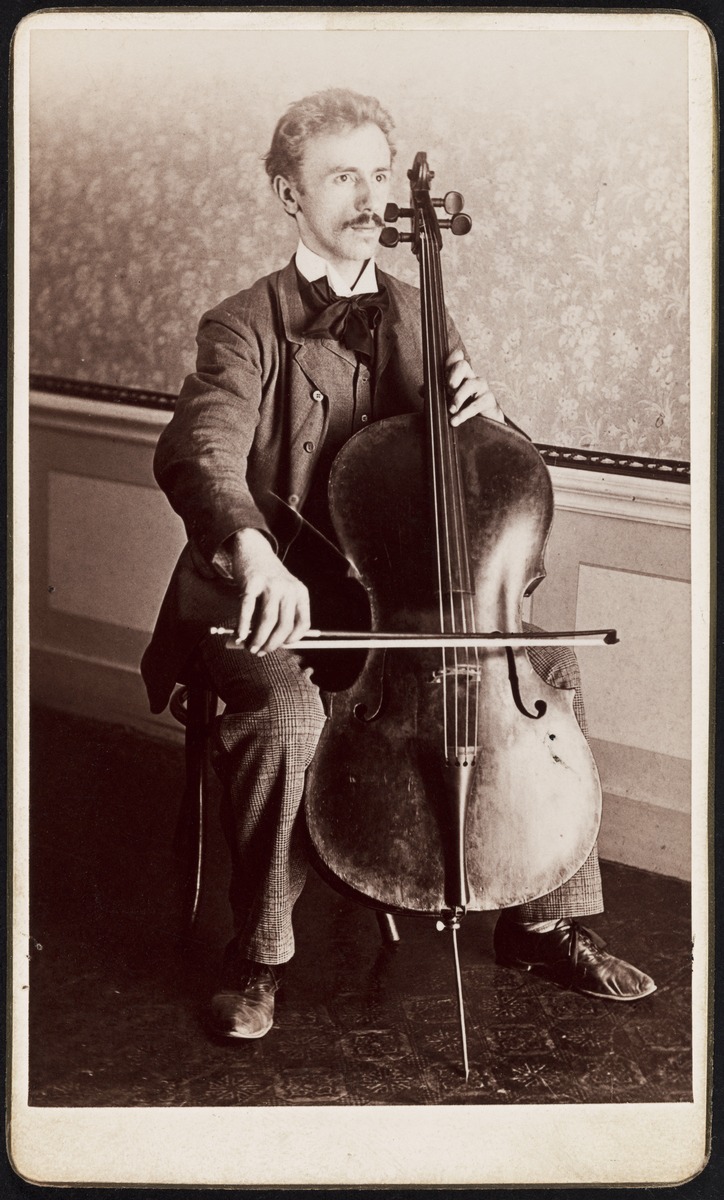
Sellotaiteilija, kapellimestari ja pedagogi Ossian Fohström (1870–1952) soittaa selloa.
sisällön kuvaus: Fohström oli kauppias ja tehtailija August Fridolf Fohströmin (1828–1898) poika. Kuvan takana lukee ”Åt Alexander till vänlig hågkomst af Ossian Hfors d. 11/IX 94”. Tanssitaiteilija Martta Bröyerin (1897–1979) albumista löytynyt kuva on ilmeisesti omistettu Bröyerin äidinisälle, kaupunginvouti Alexander Fridolf Wickholmille (1823–1896), joka oli August Fridolf Fohströmin serkku. mustavalkoinen
Ajankohta: 1893 epävarma
Paikka: Suomi, Uusimaa, Helsinki
Aiheet: Fohström, Ossian, henkilökuvat (valokuvat), käyntikorttikuvat, miehet, miesten puvut, viikset, solmukkeet, sellistit, sello, soittaminen, men, men's suits, moustache, bow ties, cellists, cello, playing an instrument, män, herrkostymer, mustascher, flugor (accessoarer), cellister, violoncell, musicerande